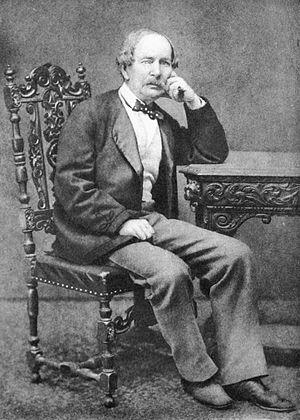
David Urquhart, né en 1805 et mort en 1877, est un diplomate, écrivain et homme politique écossais.
La circonscription de Stafford est une circonscription situé dans le Staffordshire et représenté dans la Chambre des Communes du Parlement britannique.